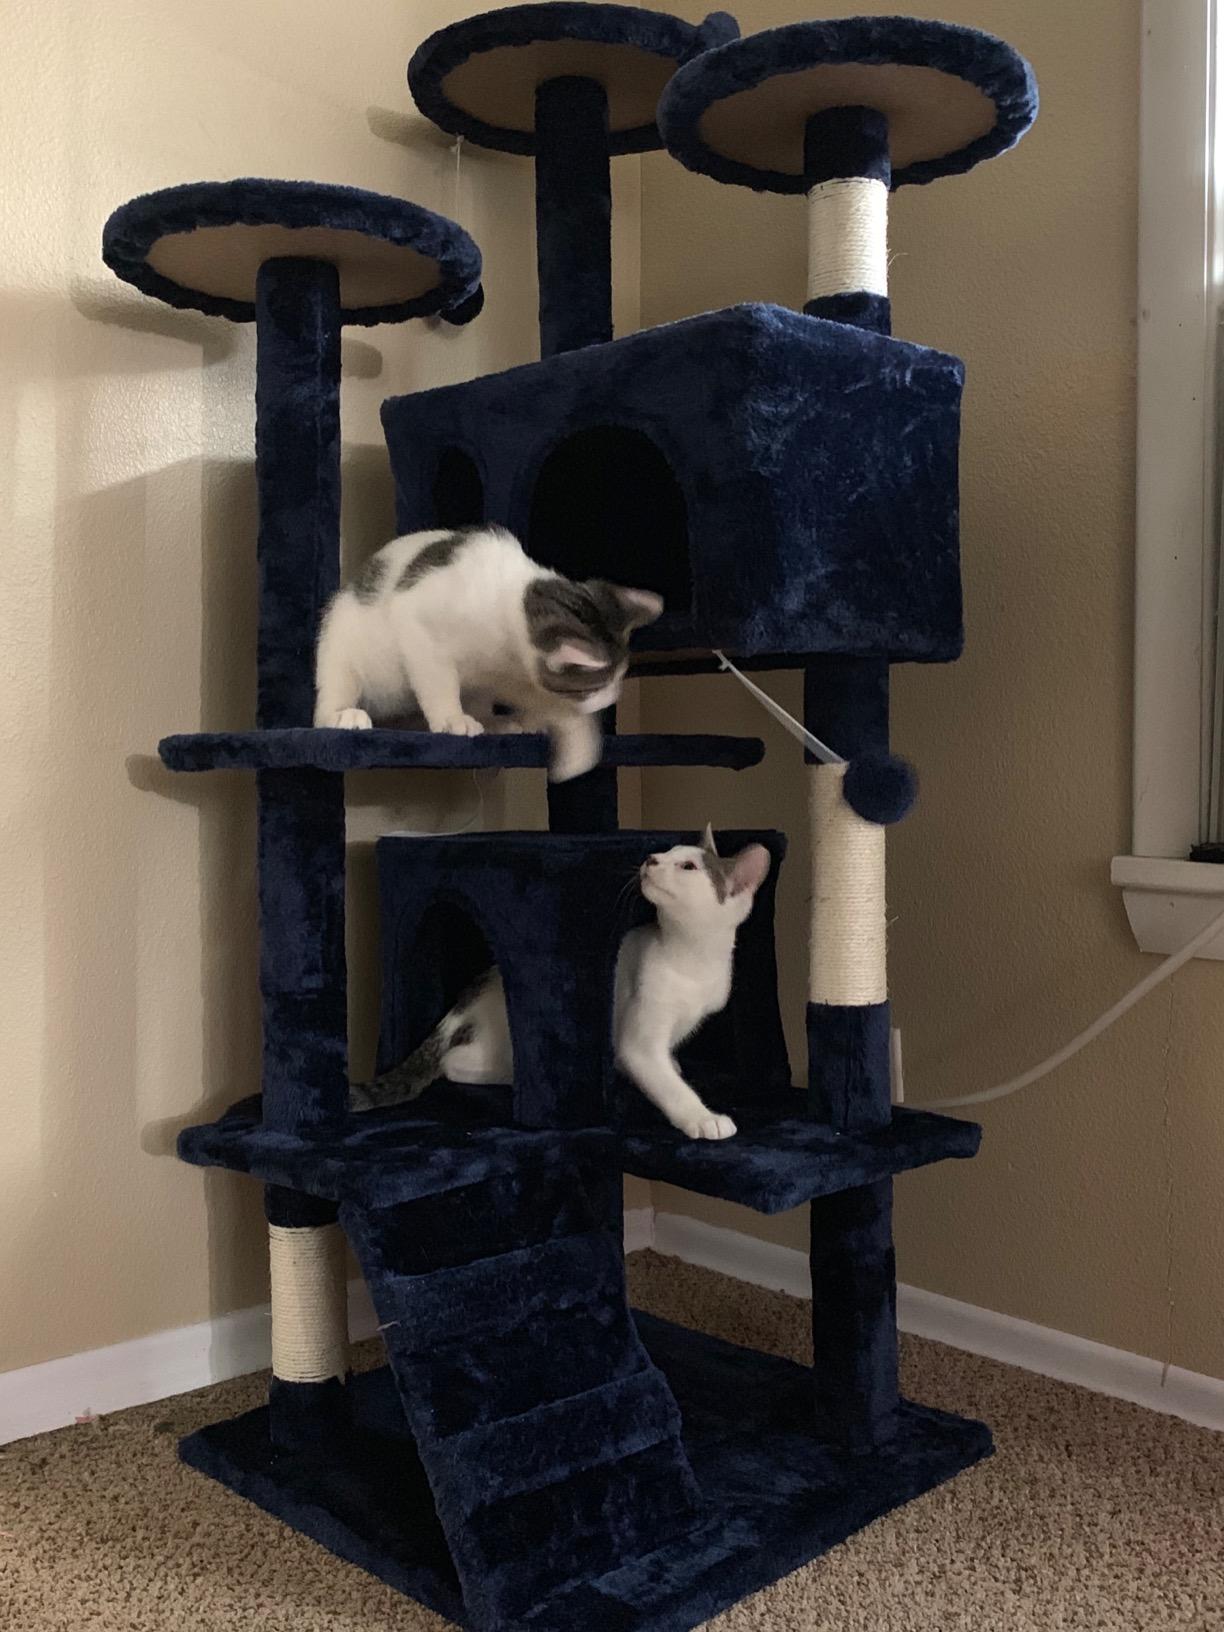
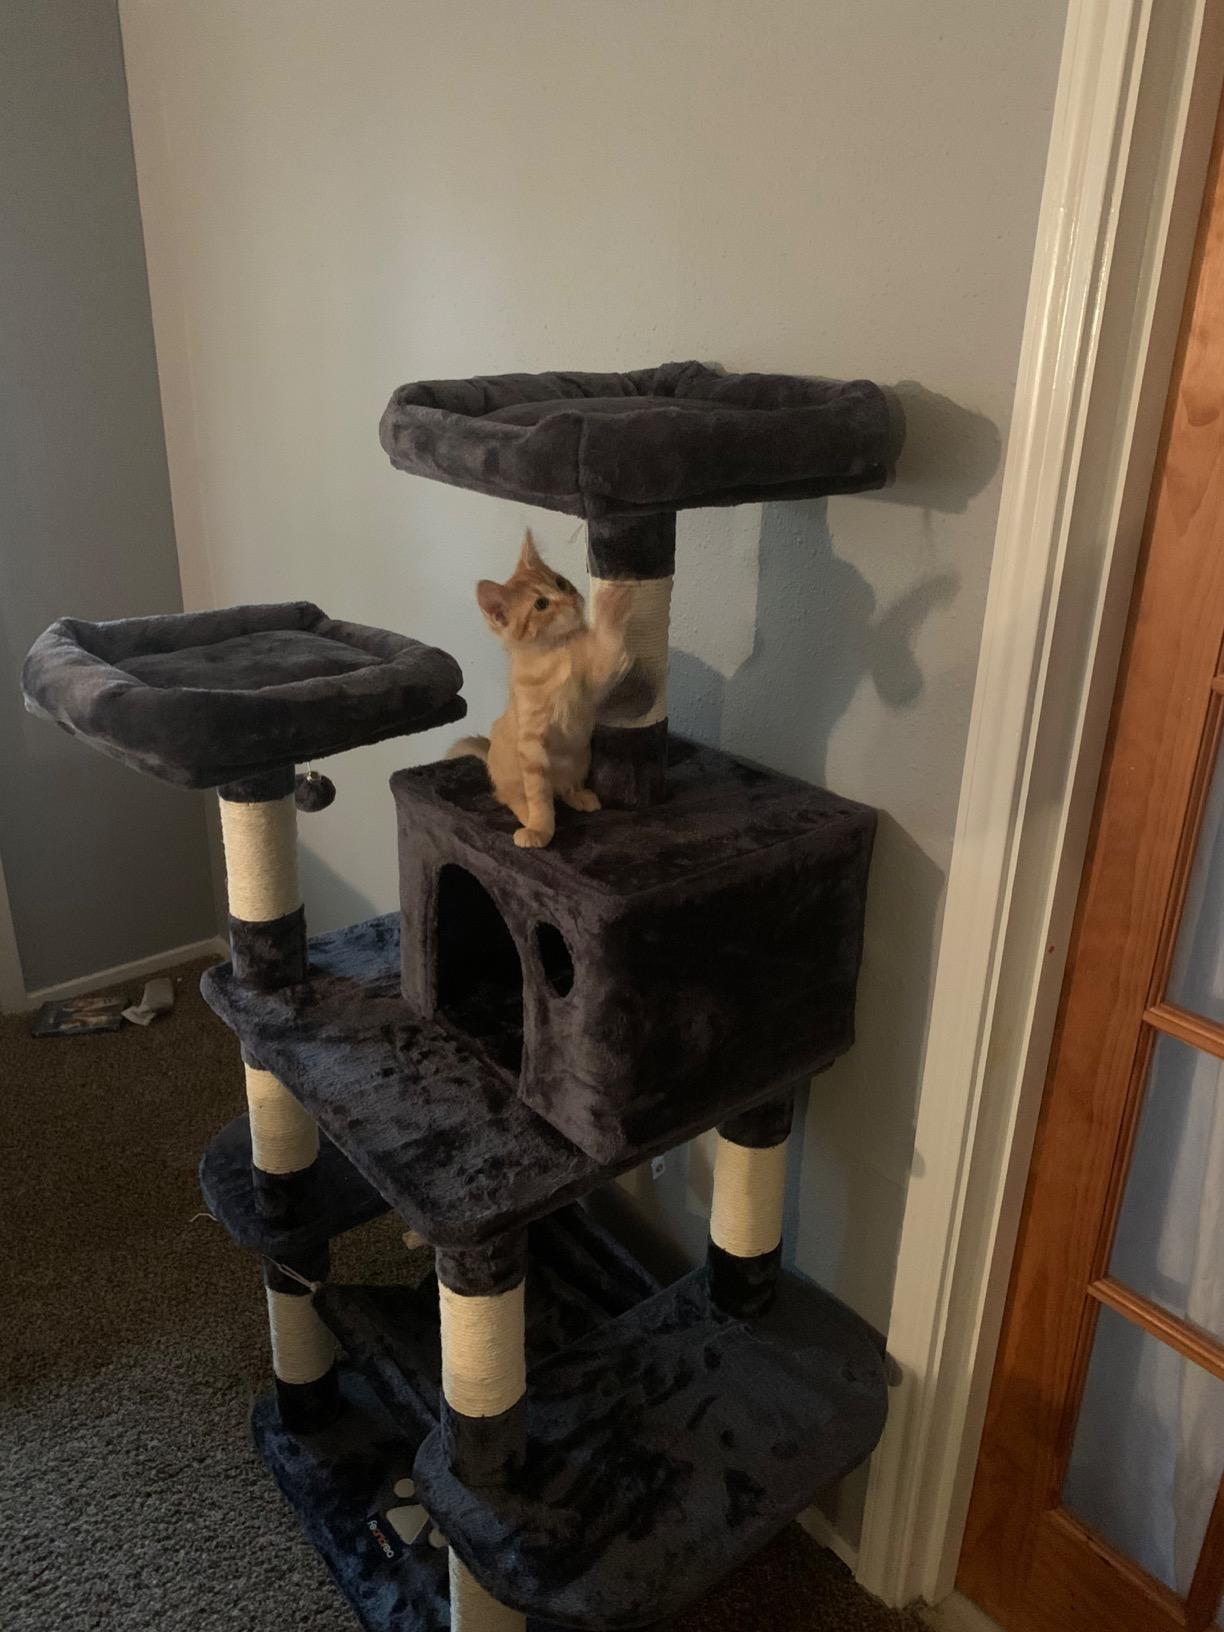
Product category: items_cat tree
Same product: no